Zhang Fei

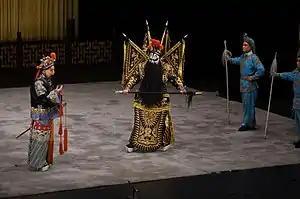
Zhang Fei (center) talks with Liu Bei, from a 2015 Peking opera performance by Shanghai Jingju Theatre Company at Tianchan Theatre, Shanghai.

In 208, following Liu Biao's death, Cao Cao launched a military campaign aimed at wiping out opposing forces in Jing Province and the Jiangdong (or Wu) region. In the meantime, Liu Bei evacuated Xinye County and led his followers towards Xiakou, which was controlled by Liu Biao's elder son, Liu Qi.